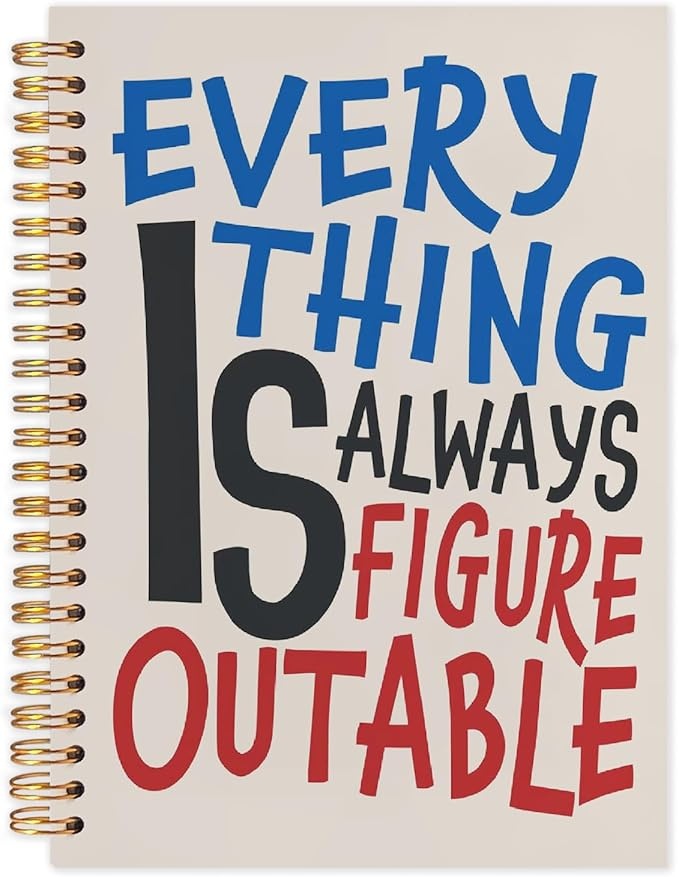
SNNDER Everything Is Figureoutable Inspirational Notebook Journal, Affirmation Journal for Women Men, Positive Affirmation Gifts, Motivational Hardcover Spiral Notebooks 5.5x8.3 Inch
About This Size and Build: This spiral notebook measures 5.5×8.3 inches, designed with a sturdy hardcover and smooth pages to provide long-lasting use. Stylish Appeal: Add flair to your note-taking routine with the elegant cover designs of this notebook, elevating your writing experience. Easy to Carry: Its lightweight structure makes it simple to carry in your backpack, purse, or briefcase, ensuring effortless portability wherever you go. Versatile Use: Suitable for jotting down notes, sketching, or capturing ideas, this notebook is perfect for students, professionals, creatives, and anyone in need of a reliable writing companion. Thoughtful Gift: A wonderful gift choice for birthdays, holidays, or other special occasions, this spiral notebook blends style and practicality, making it a thoughtful present. Overview Brand : SNNDER Color : everything is always figureoutable Pages : 80 Pages Number of Items : 1 Manufacturer : SNNDER
Brand: 사무용품 5
Category: Office Supplies > General Office Supplies > Paper Products > Notebooks & Notepads > Journals